Answer in natural language. Considering the relative positions, is irregular black plastic garbage above or below floating black countertop island? Choose between the following options: below or above
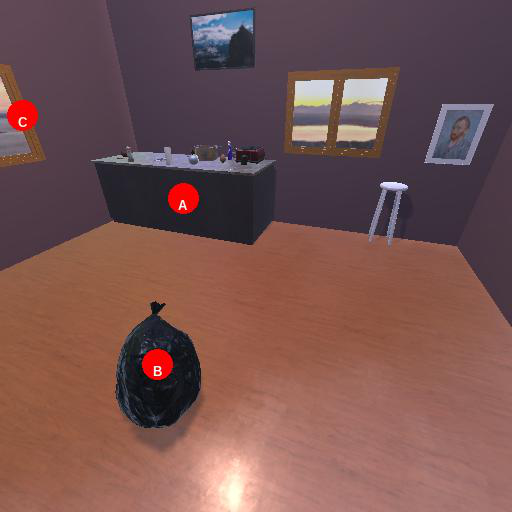
<answer>below</answer>